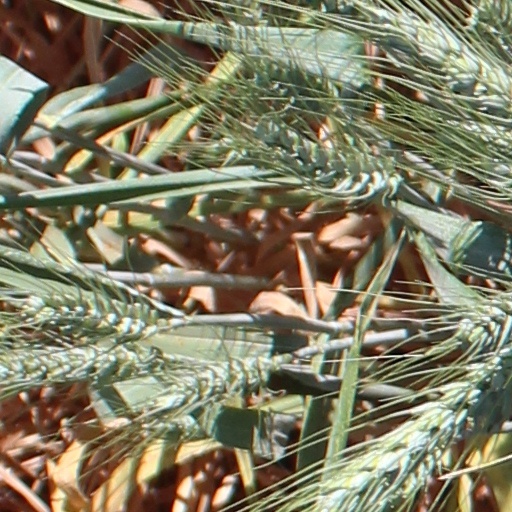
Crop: wheat